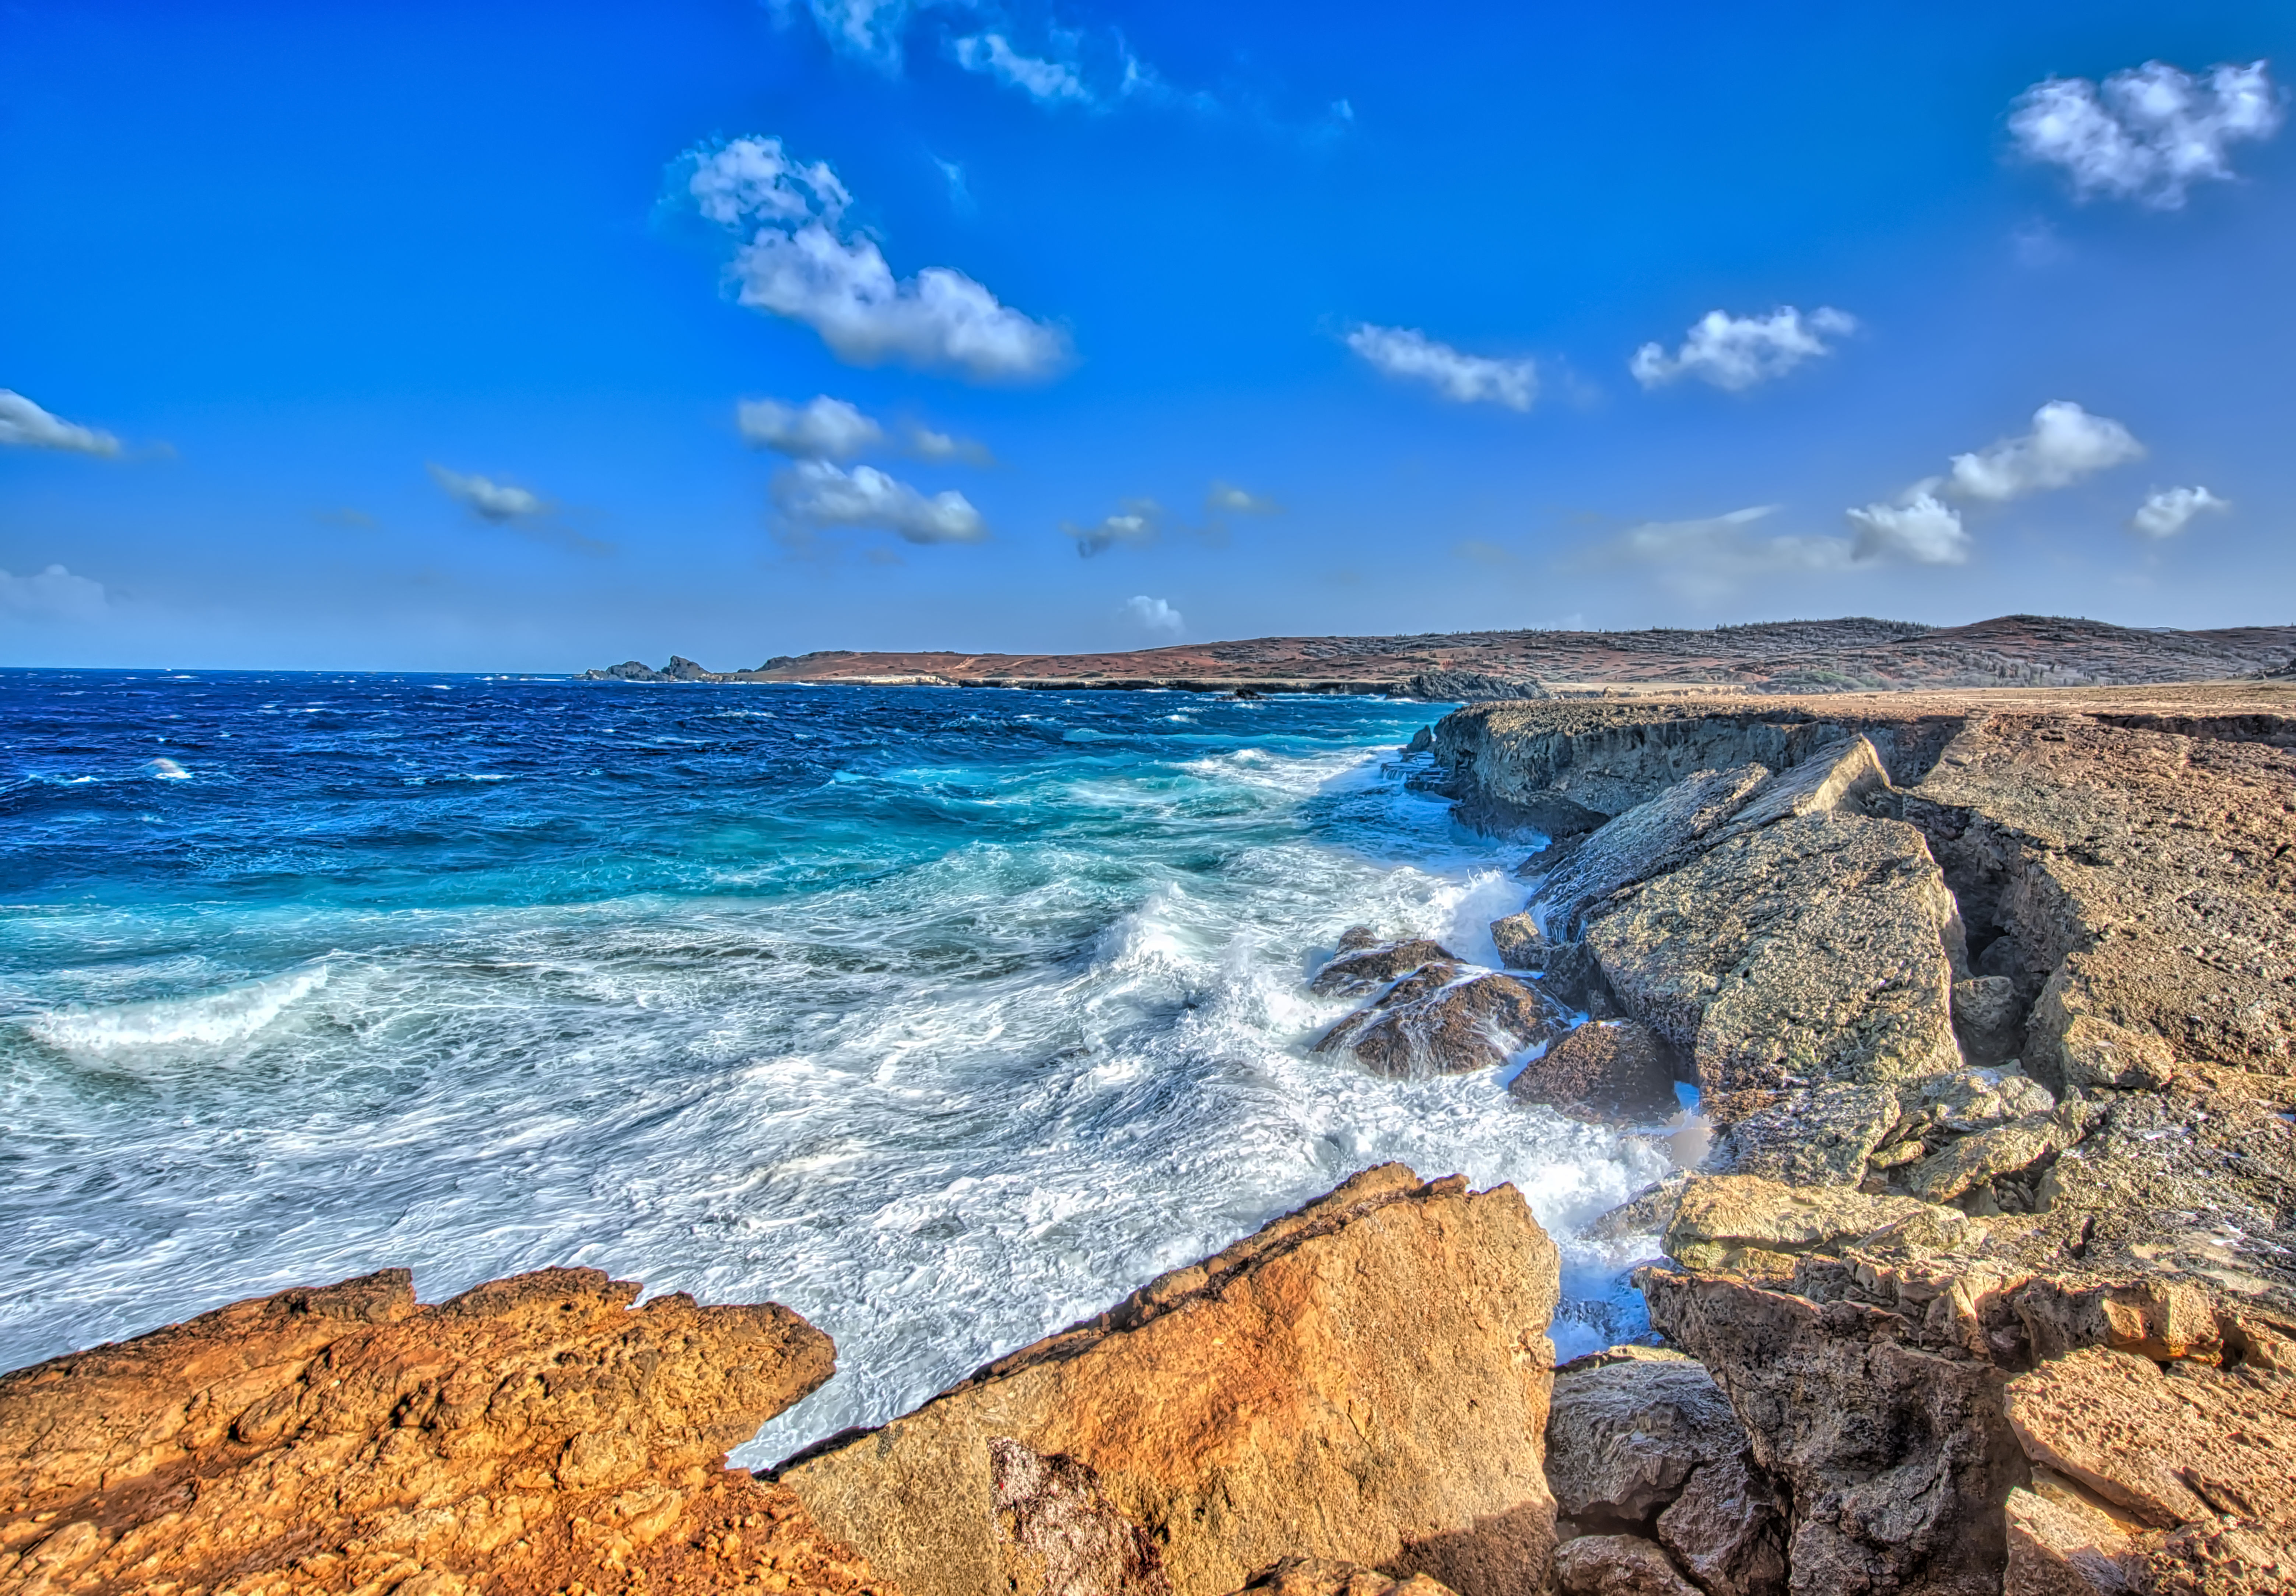
beach, sea, coast, rock, ocean, horizon, shore, wave, vacation, cliff, cove, bay, terrain, body of water, hdr, cool image, i, aruba, cape, wind wave